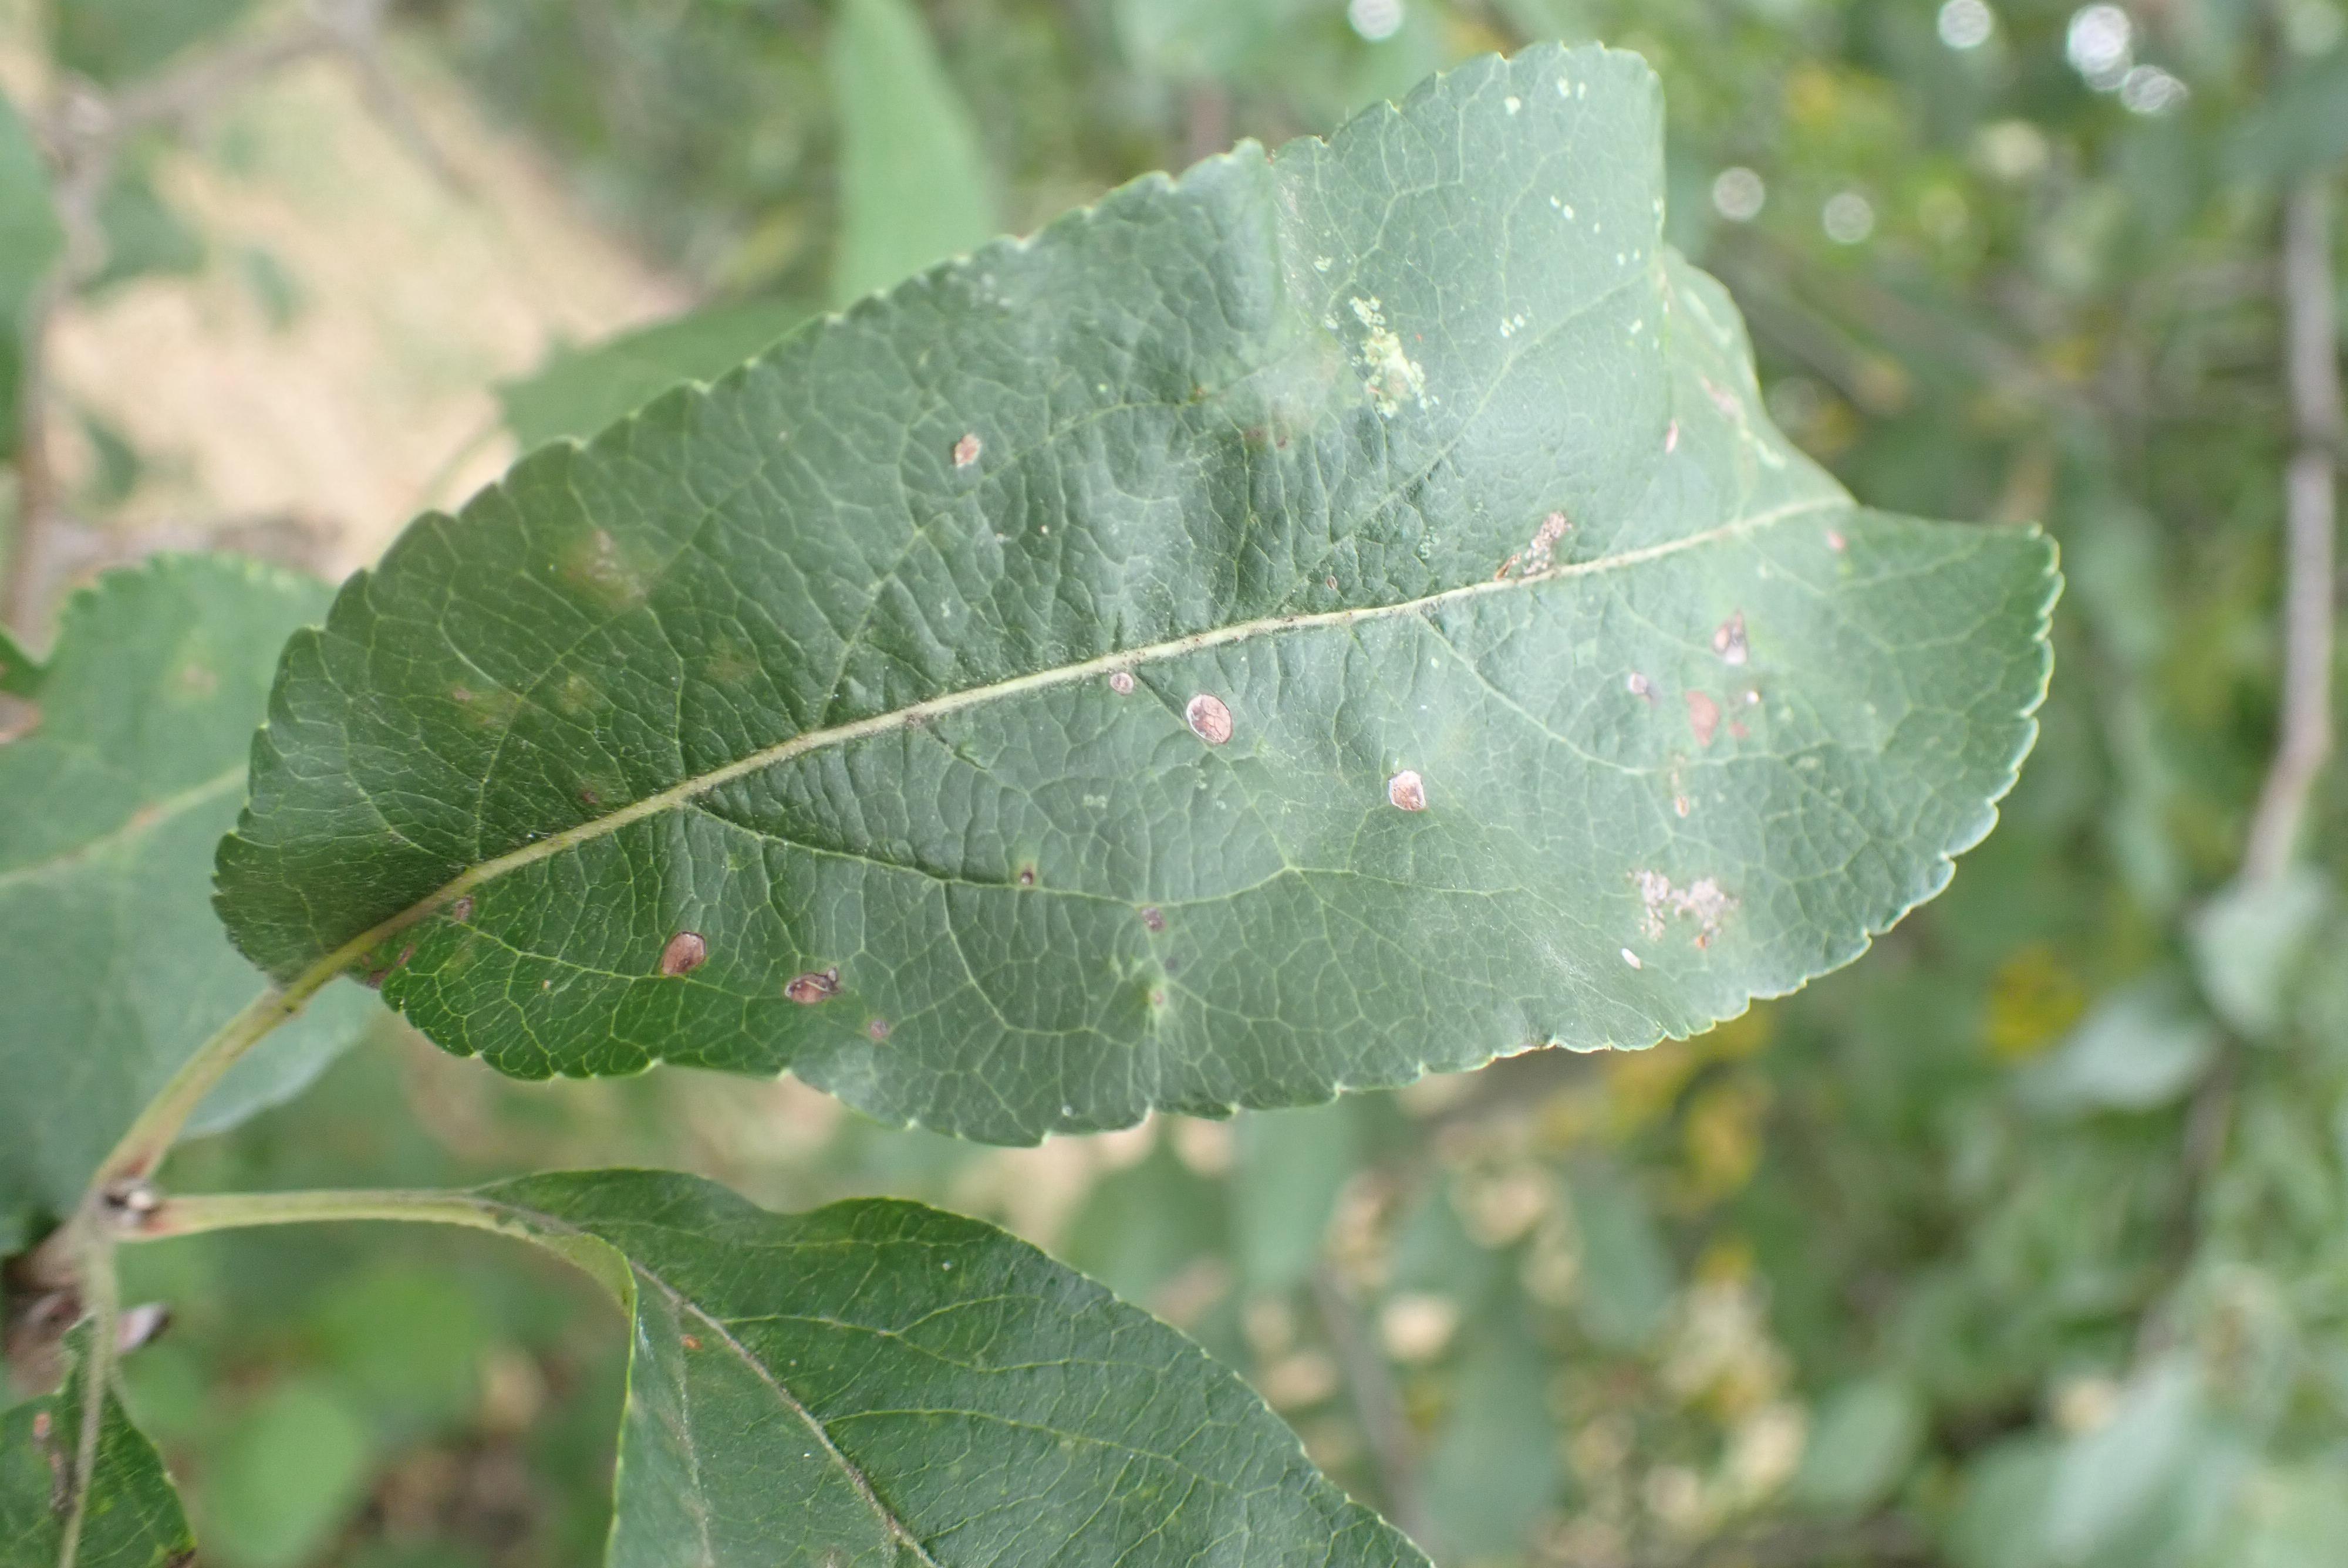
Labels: complex